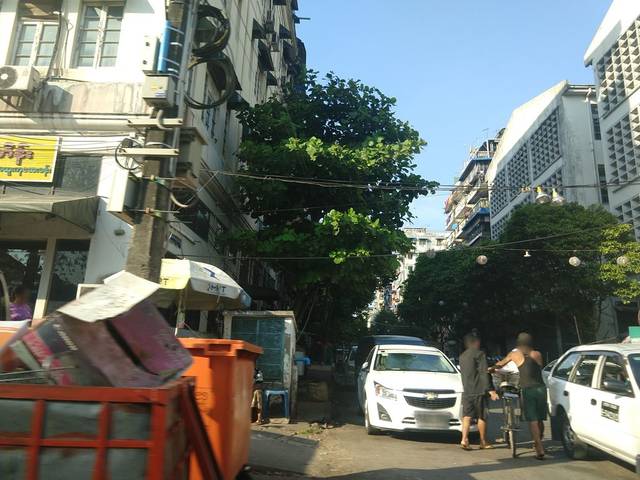
Region: Myanmar
Coordinates: 16.769, 96.166